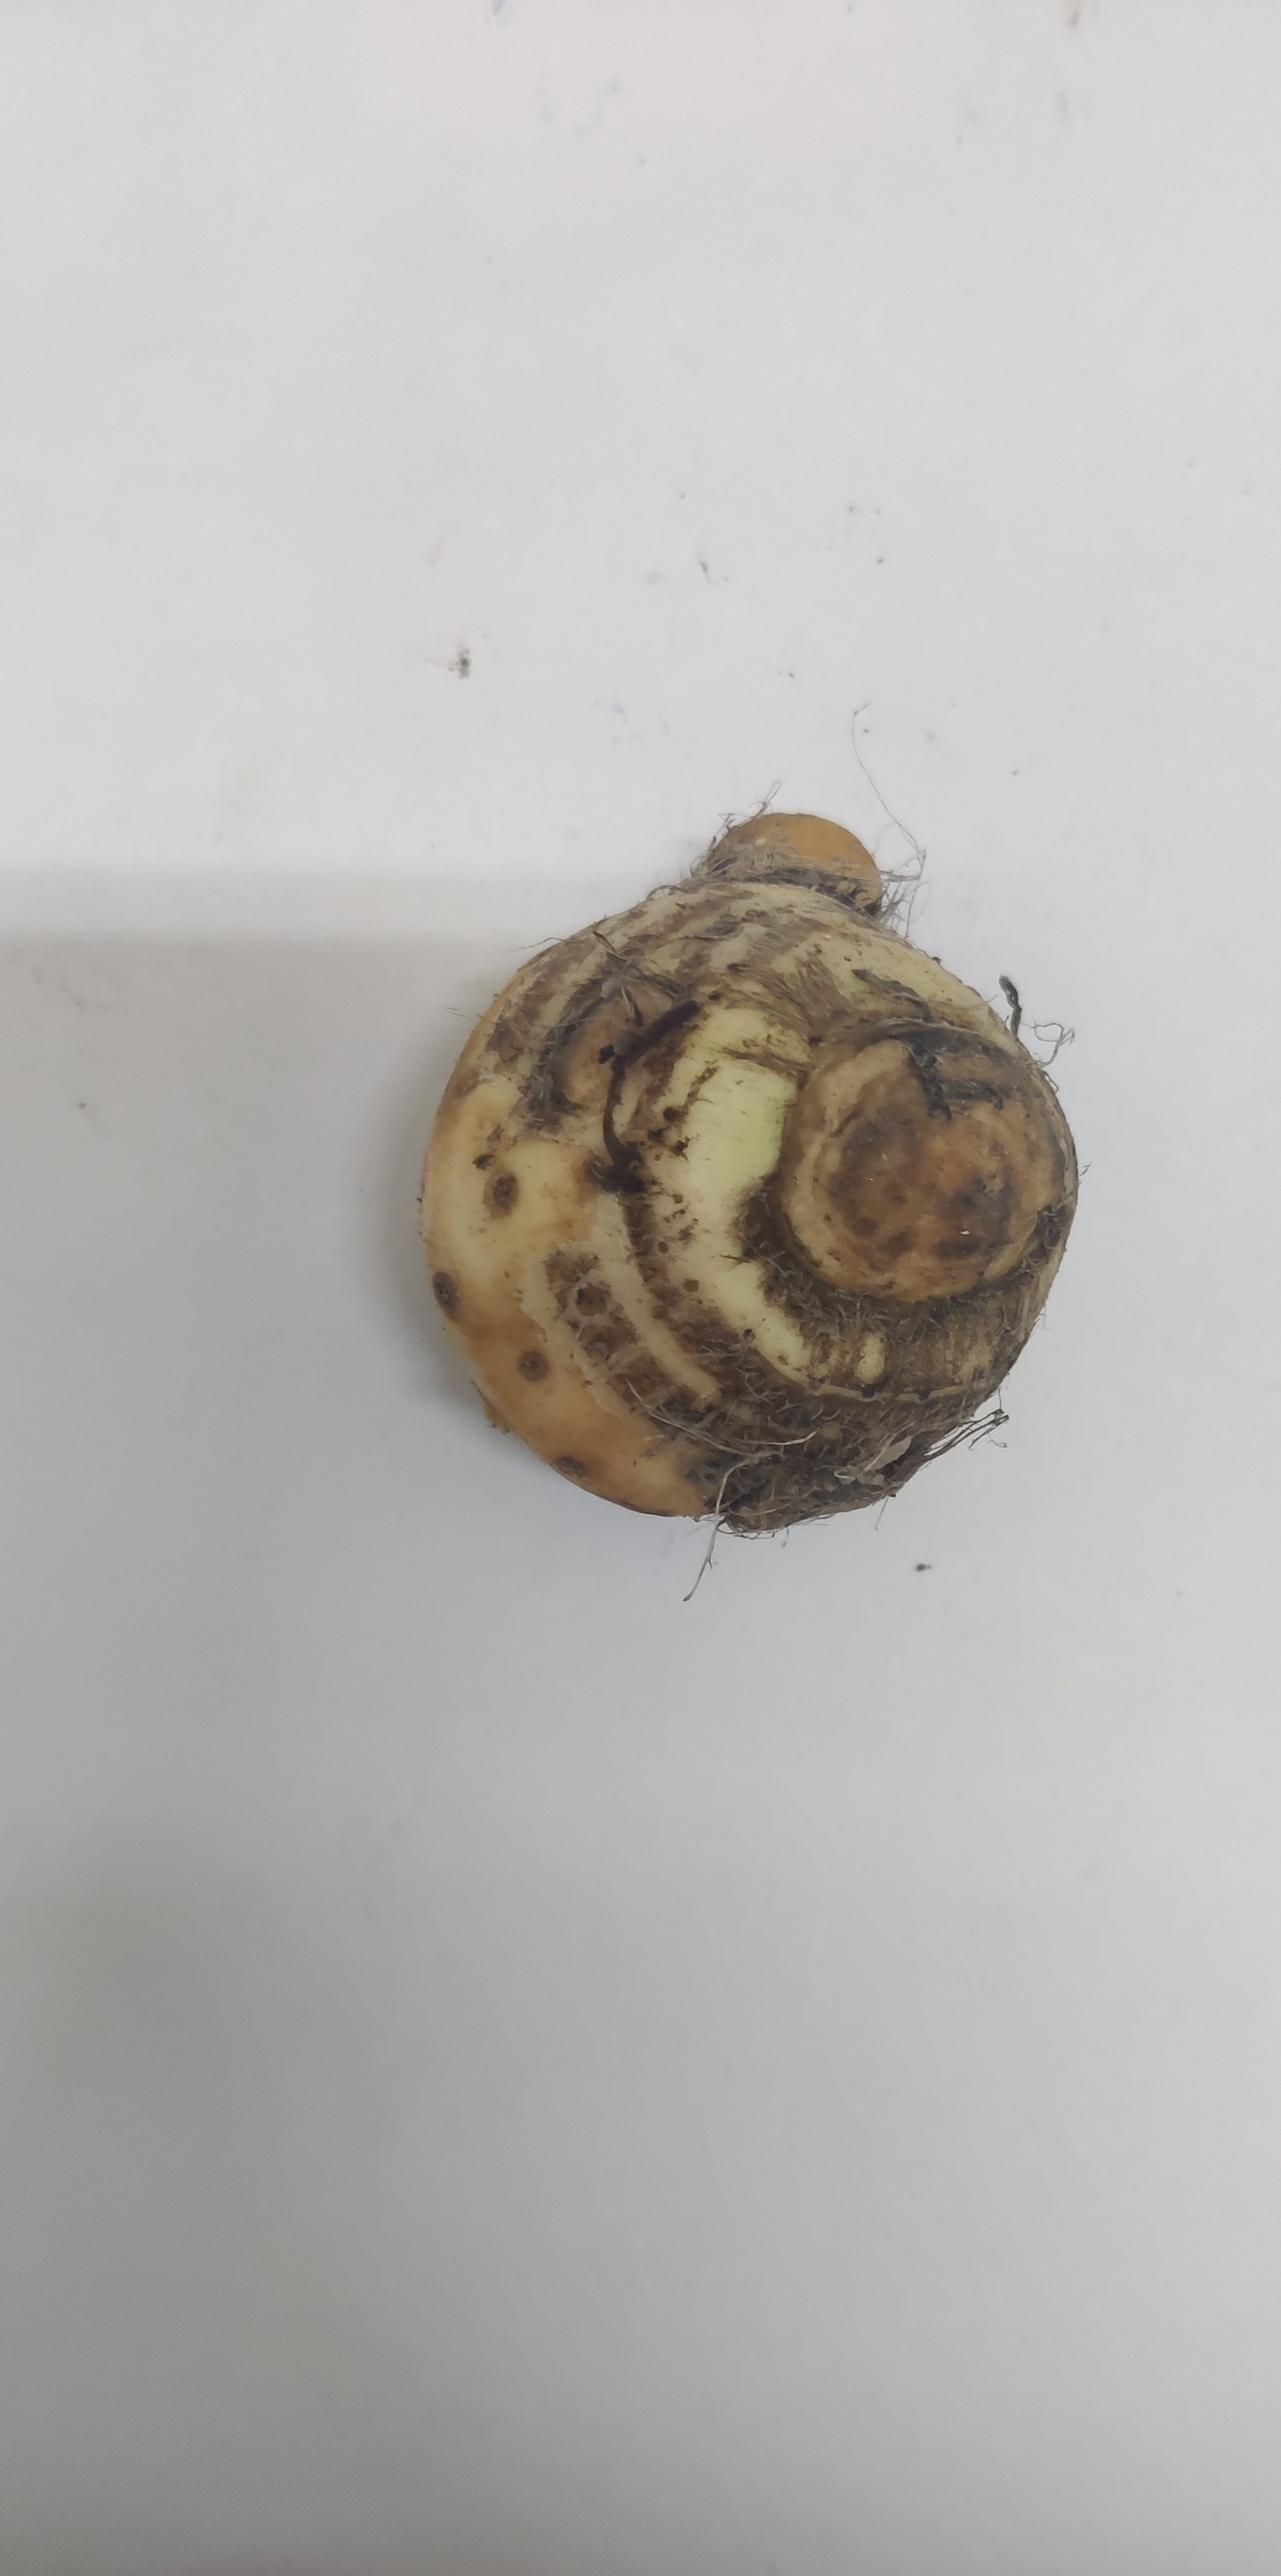
Crop: Taro root
Condition: Damaged